Joris Luyendijk

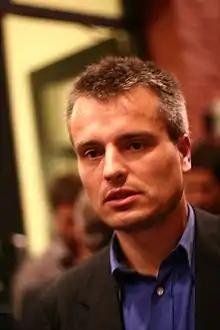
Joris Luyendijk in 2006

From 2006, Joris Luyendijk was living in Amsterdam. In the summer of 2006 and 2007 he carried out interviews for the in-depth interview programme "Zomergasten" ("Summer Guests") on VPRO. From January 2010, he held the Leonardo Chair at the University of Tilburg, and taught the masterclass “Journalism for the 21st Century”. Luyendijk studied Arabic in Amsterdam and Cairo.